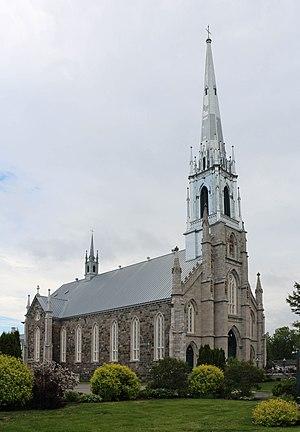
Église Saint-Henri, Saint-Henri, Québec, Canada
Cette liste recense les biens du patrimoine immobilier de la Chaudière-Appalaches inscrits au répertoire du patrimoine culturel du Québec. Cette liste est divisées par municipalité régionale de comté géographique.
Saint-Henri est une municipalité du Québec, située dans la MRC de Bellechasse dans la Chaudière-Appalaches. Aussi nommée Saint-Henri-de-Lévis, elle est la plus grande municipalité du MRC de Bellechasse avec plus de 5600 habitants.